Describe the emotion expressed in this image:  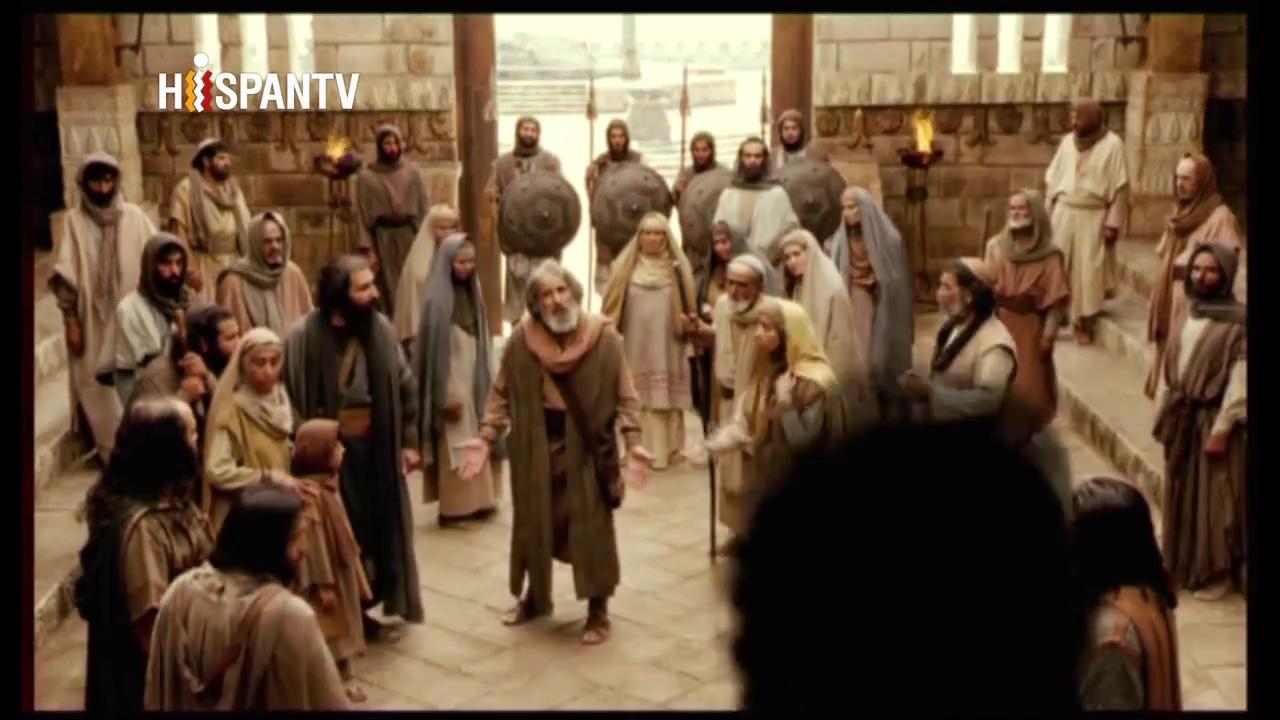
This person displays Fear, valence and arousal with low intensity.